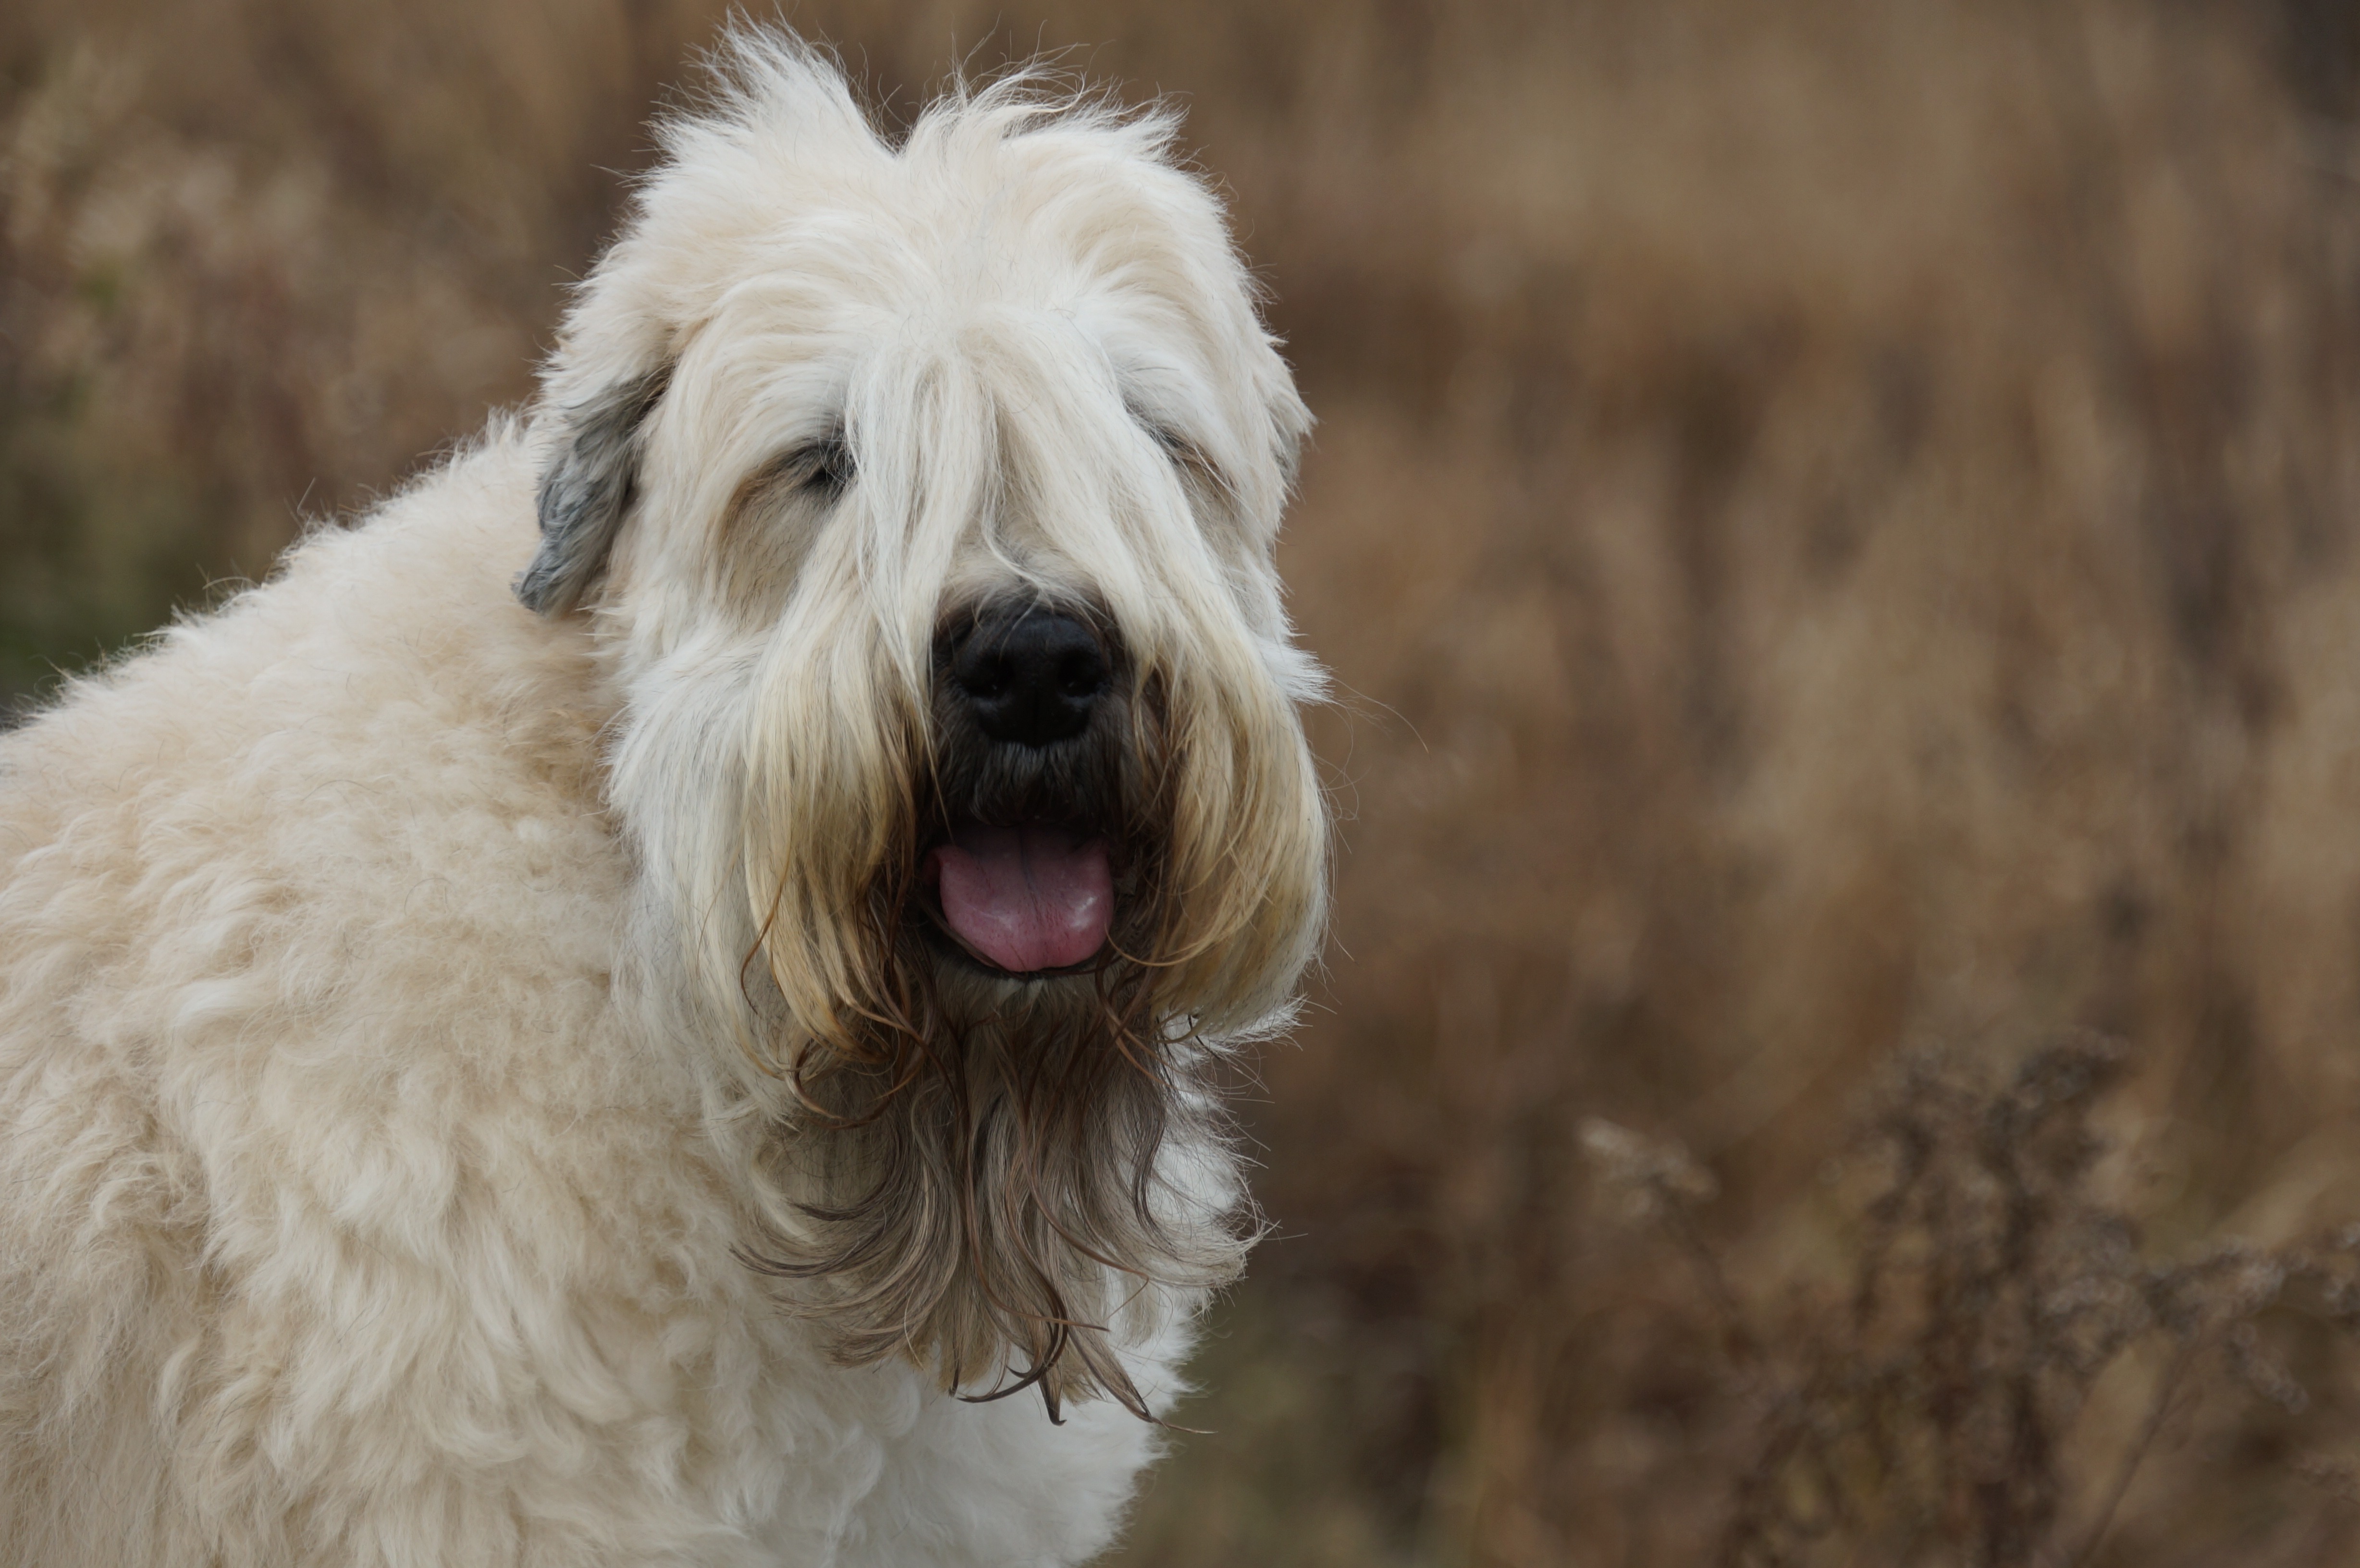
puppy, dog, canine, bark, pet, fur, mammal, friend, furry, vertebrate, domestic, dog breed, terrier, breed, obedience, pal, doggy, companion, purebred, pedigree, pooch, pedigreed, irish soft coated wheaten terrier, growl, tibetan terrier, dog like mammal, west highland white terrier, schnoodle, glen of imaal terrier, dog crossbreeds, catalan sheepdog, polish lowland sheepdog, wheaten terrier